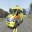
Label: ambulance